Hurricane Bianca: From Russia with Hate

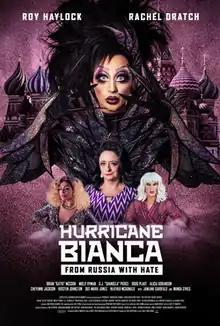
Theatrical release poster

Hurricane Bianca: From Russia with Hate is a 2018 American comedy film directed by Matt Kugelman. It was released on May 18, 2018. A sequel to the 2016 film "Hurricane Bianca", the film's plot centres on Bianca Del Rio (Roy Haylock) being driven to Russia by Debbie's (Rachel Dratch) campaign for revenge against her after being released from prison.